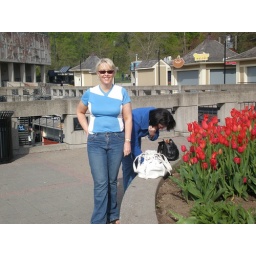
Sheer glamour xx ( Karen hunts for the sick bag she will need in the van )